Tim Conway's Funny America

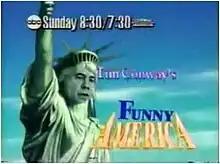
Promotional still for "Tim Conway's Funny America" broadcast in April 1990.

Tim Conways Funny America is a 1990 American television comedy starring Tim Conway. Its first episode aired as a special on April 29, 1990, and it then was broadcast as a weekly series from July 29, 1990, to September 2, 1990.